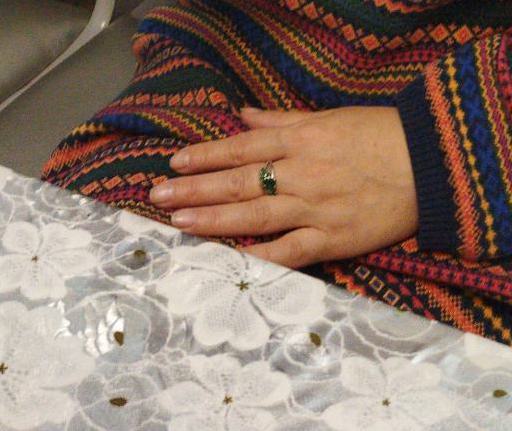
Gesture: no_gesture